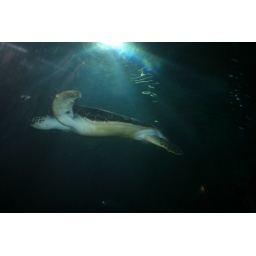
A turtle floating in the water